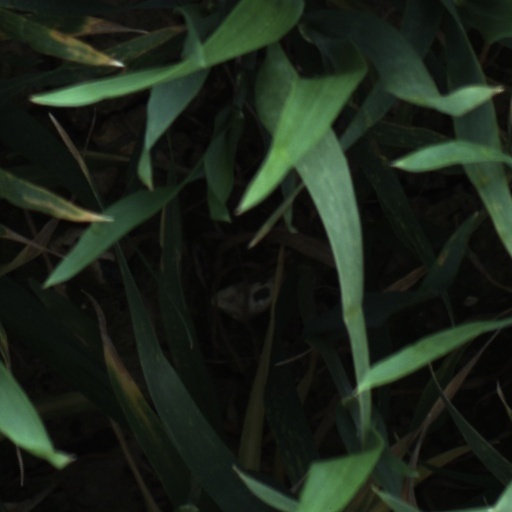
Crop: wheat